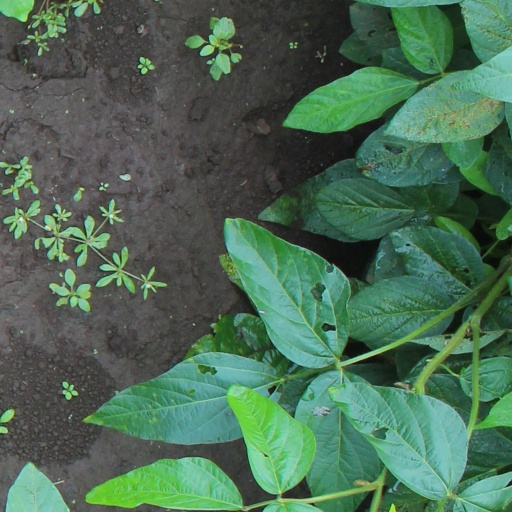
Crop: soybean